John Mills (New Zealand cricketer)

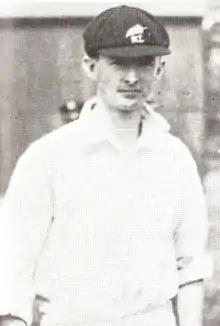

John Ernest Mills (3 September 1905 – 11 December 1972), known as Jackie Mills, was a New Zealand cricketer who played in seven Test matches between 1930 and 1933.